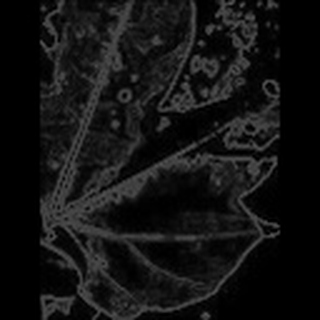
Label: cotton_bacterial_blight